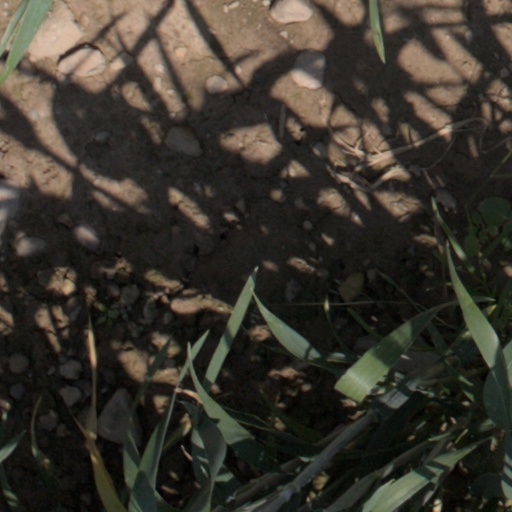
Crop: wheat